Expulsion of the Acadians

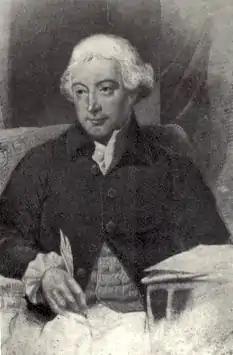
British Army officer and Governor, Charles Lawrence

In 1753, French troops from Canada marched south and seized and fortified the Ohio Valley. Britain protested the invasion and claimed Ohio for itself. On May 28, 1754, the war began with the Battle of Jumonville Glen. French Officer Ensign de Jumonville and a third of his escort were killed by a British patrol led by George Washington. In retaliation the French and the Native Americans defeated the British at Fort Necessity. Washington lost a third of his force and surrendered. Major General Edward Braddock's troops were defeated in the Battle of the Monongahela, and Major General William Johnson's troops stopped the French advance at Lake George.